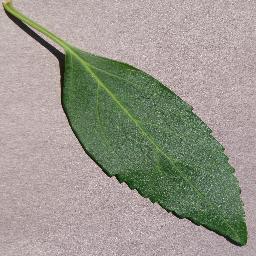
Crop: cherry
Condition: (including_sour)_healthy